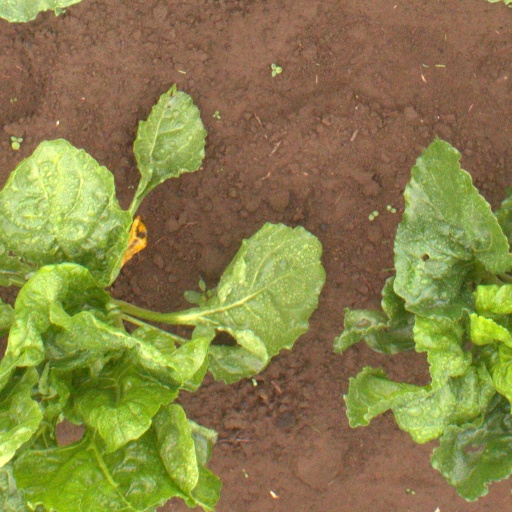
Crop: sugar beet